Clarence P. Moody

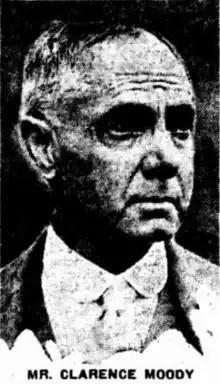

Clarence Percival Moody (11 August 1867 – 29 November 1937) was an Australian newspaper editor, sports journalist, cricket historian and bowls player. He made a significant contribution to the development and history of Test cricket.